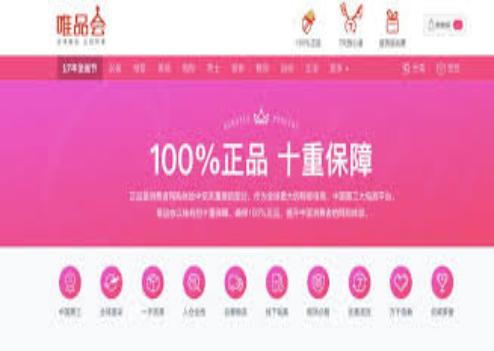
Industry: Necessities